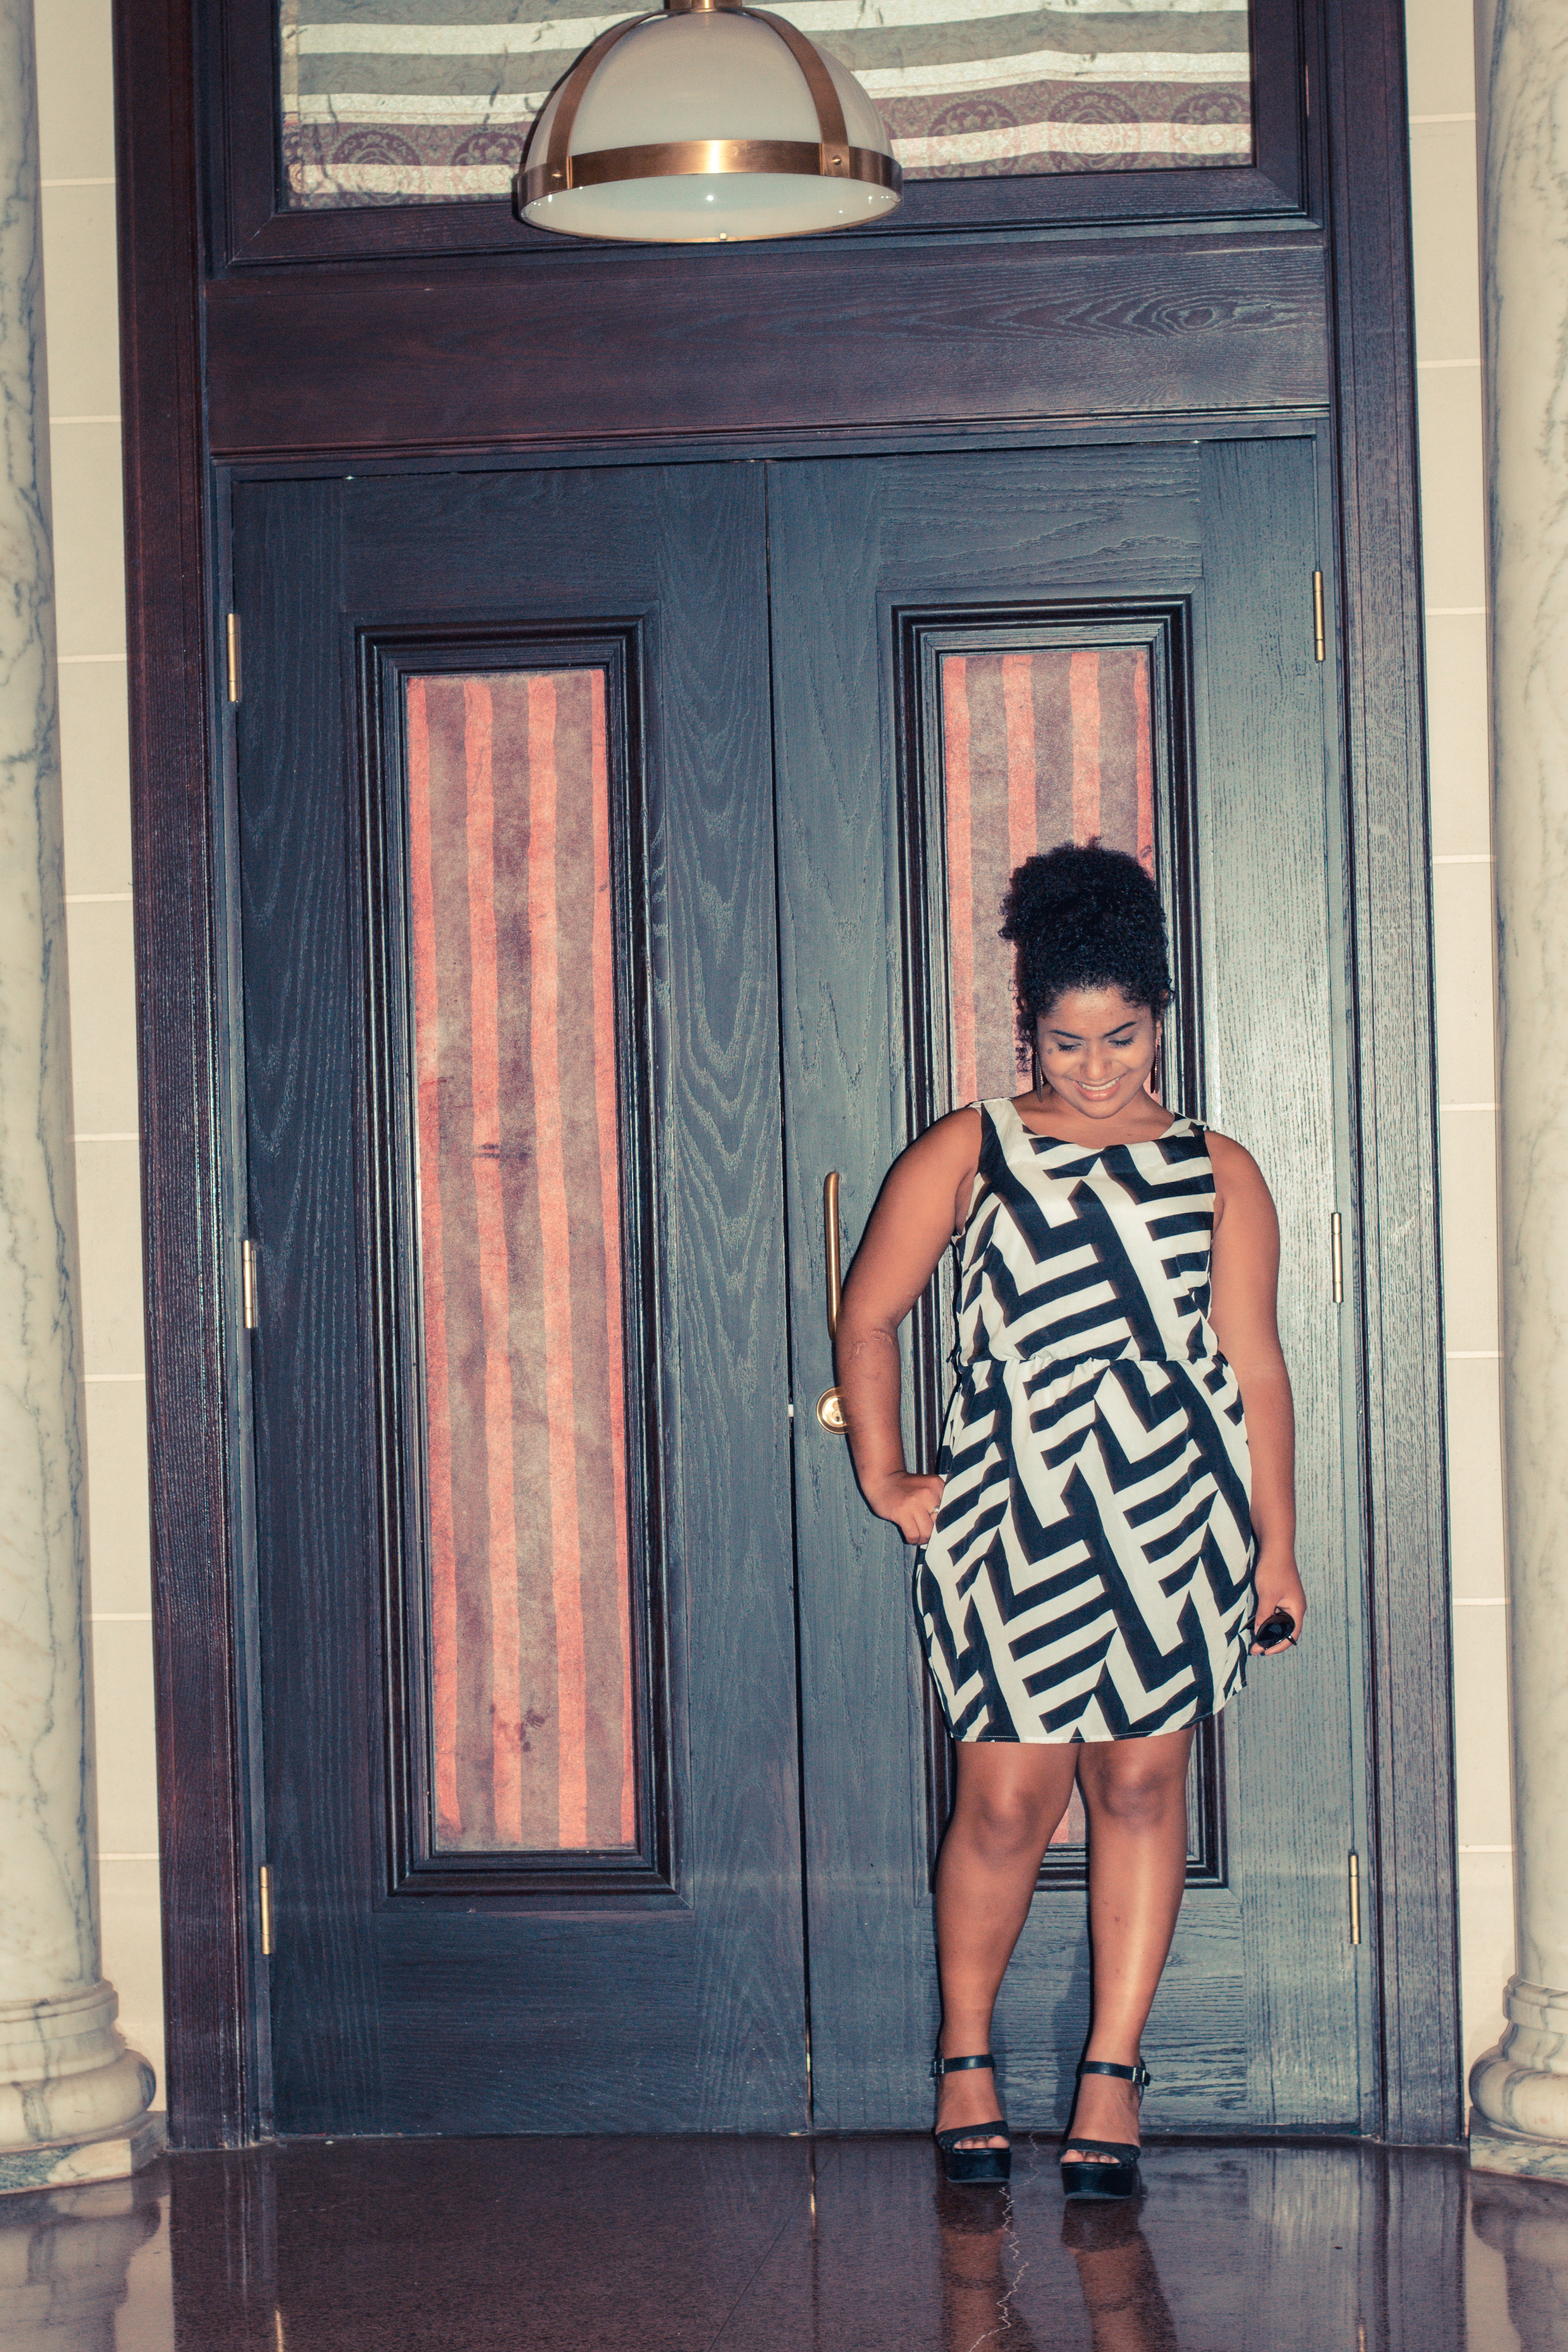
spring, red, color, fashion, clothing, dress, photograph, snapshot, image